Matthew MacFadzean

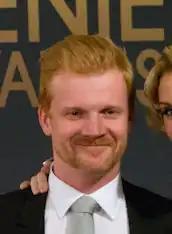
MacFadzean at the 2012 Genie Awards

As an actor, he has worked at theatres across Canada, including both the Shaw and Stratford Shakespeare festivals, and on numerous TV shows. He has written and produced ten plays, the most notable works including "richardthesecond", and the multi-Dora Award winning "The Mill". He attended McGill University, the National Theatre School of Canada, and studied television writing at the Canadian Film Centre. He currently acts and writes for television. He is the winner of many awards including the prestigious Fox Foundation Scholarship. MacFadzean is the youngest of three children.